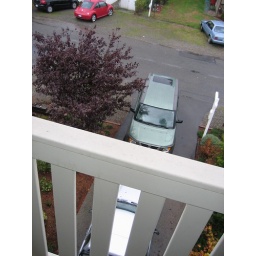
My car in my future driveway as seen from the bedroom balcony. Notice the lack of curbs and sidewalks in my neighborhood.